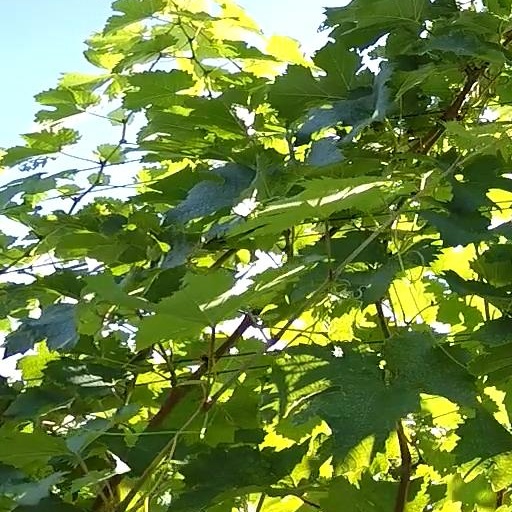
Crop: grape